Ronald Curry

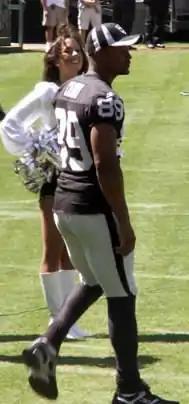
Curry during his tenure with the Raiders

Ronald Antonio Curry (born May 28, 1979) is an American football coach and former wide receiver who is the quarterbacks coach for the Buffalo Bills of the National Football League (NFL). He previously served as an assistant coach for the San Francisco 49ers.